David Rigsbee

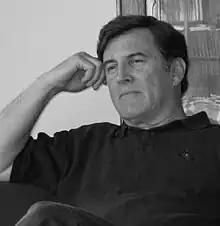

David Rigsbee (April 1, 1949) is an American poet, contributing editor and regular book reviewer for "The Cortland Review," and literary critic. He served on the faculty at University of Mount Olive.